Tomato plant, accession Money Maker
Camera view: horizontal (90 deg, fisheye); turntable rotation: 330 degrees
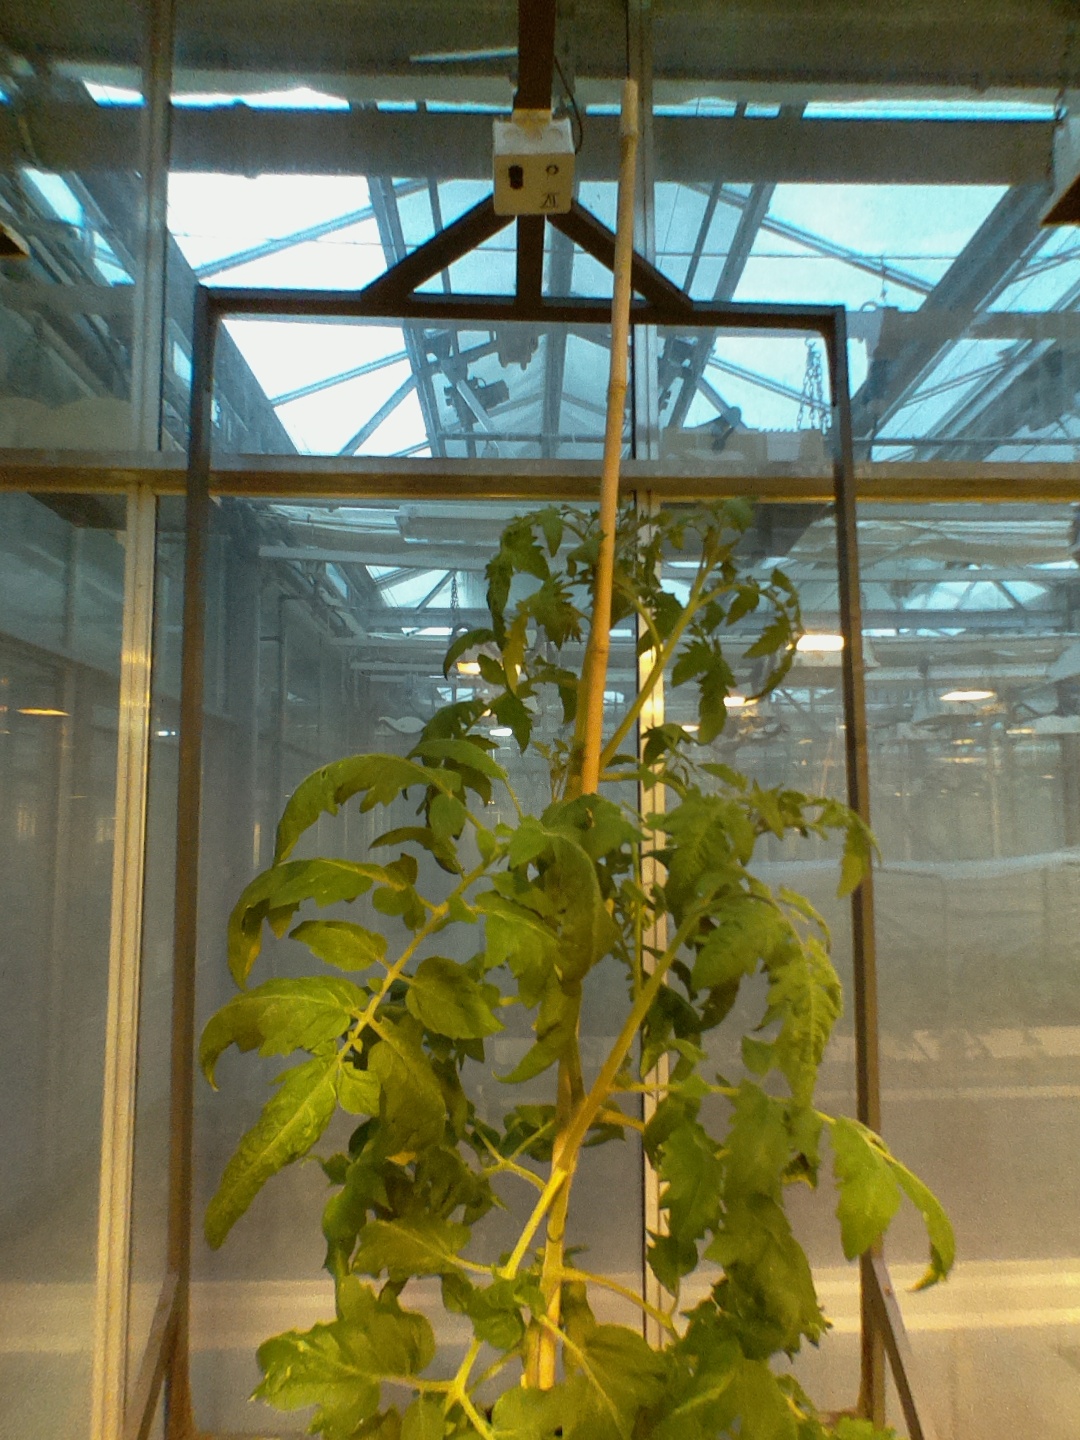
BBCH growth stage 70: Fruits at the main stem or branches visibles